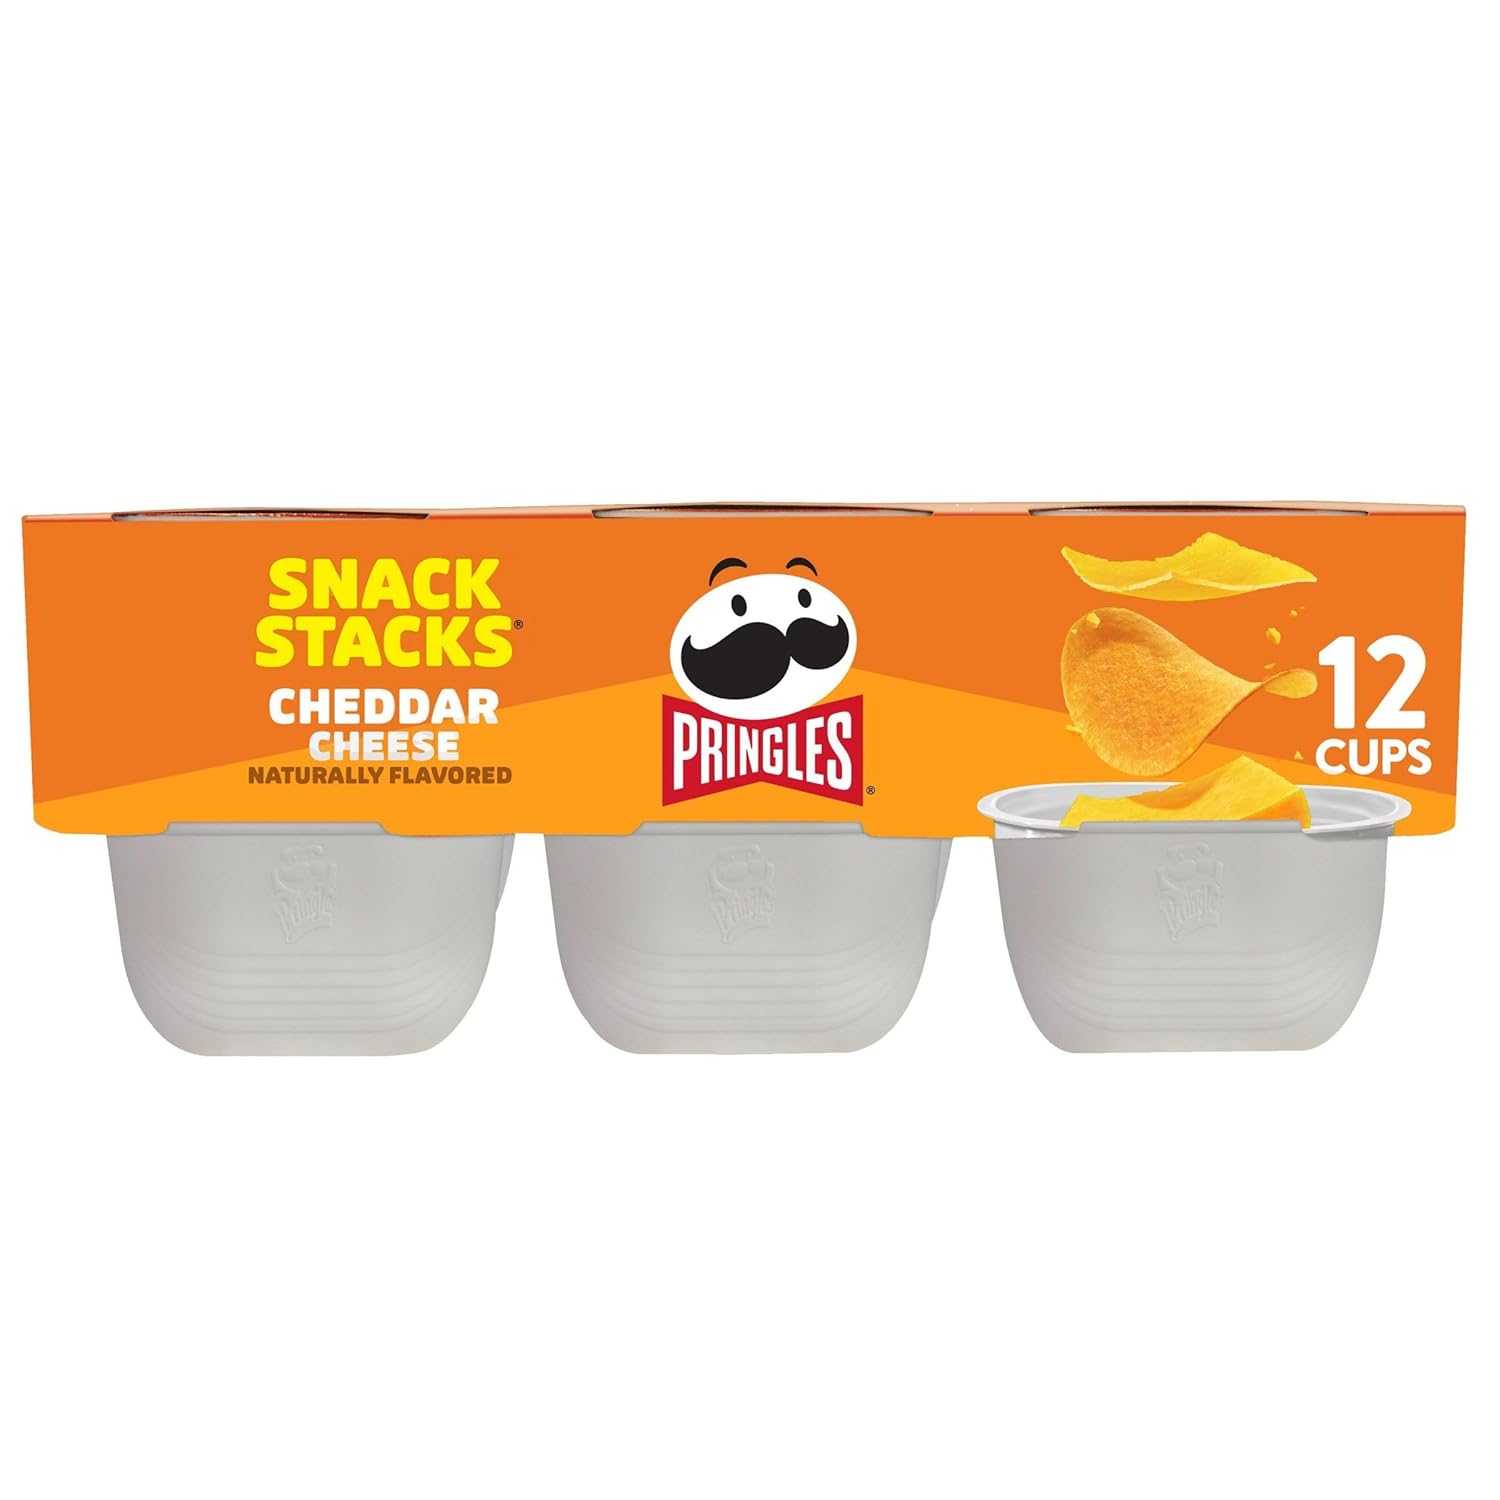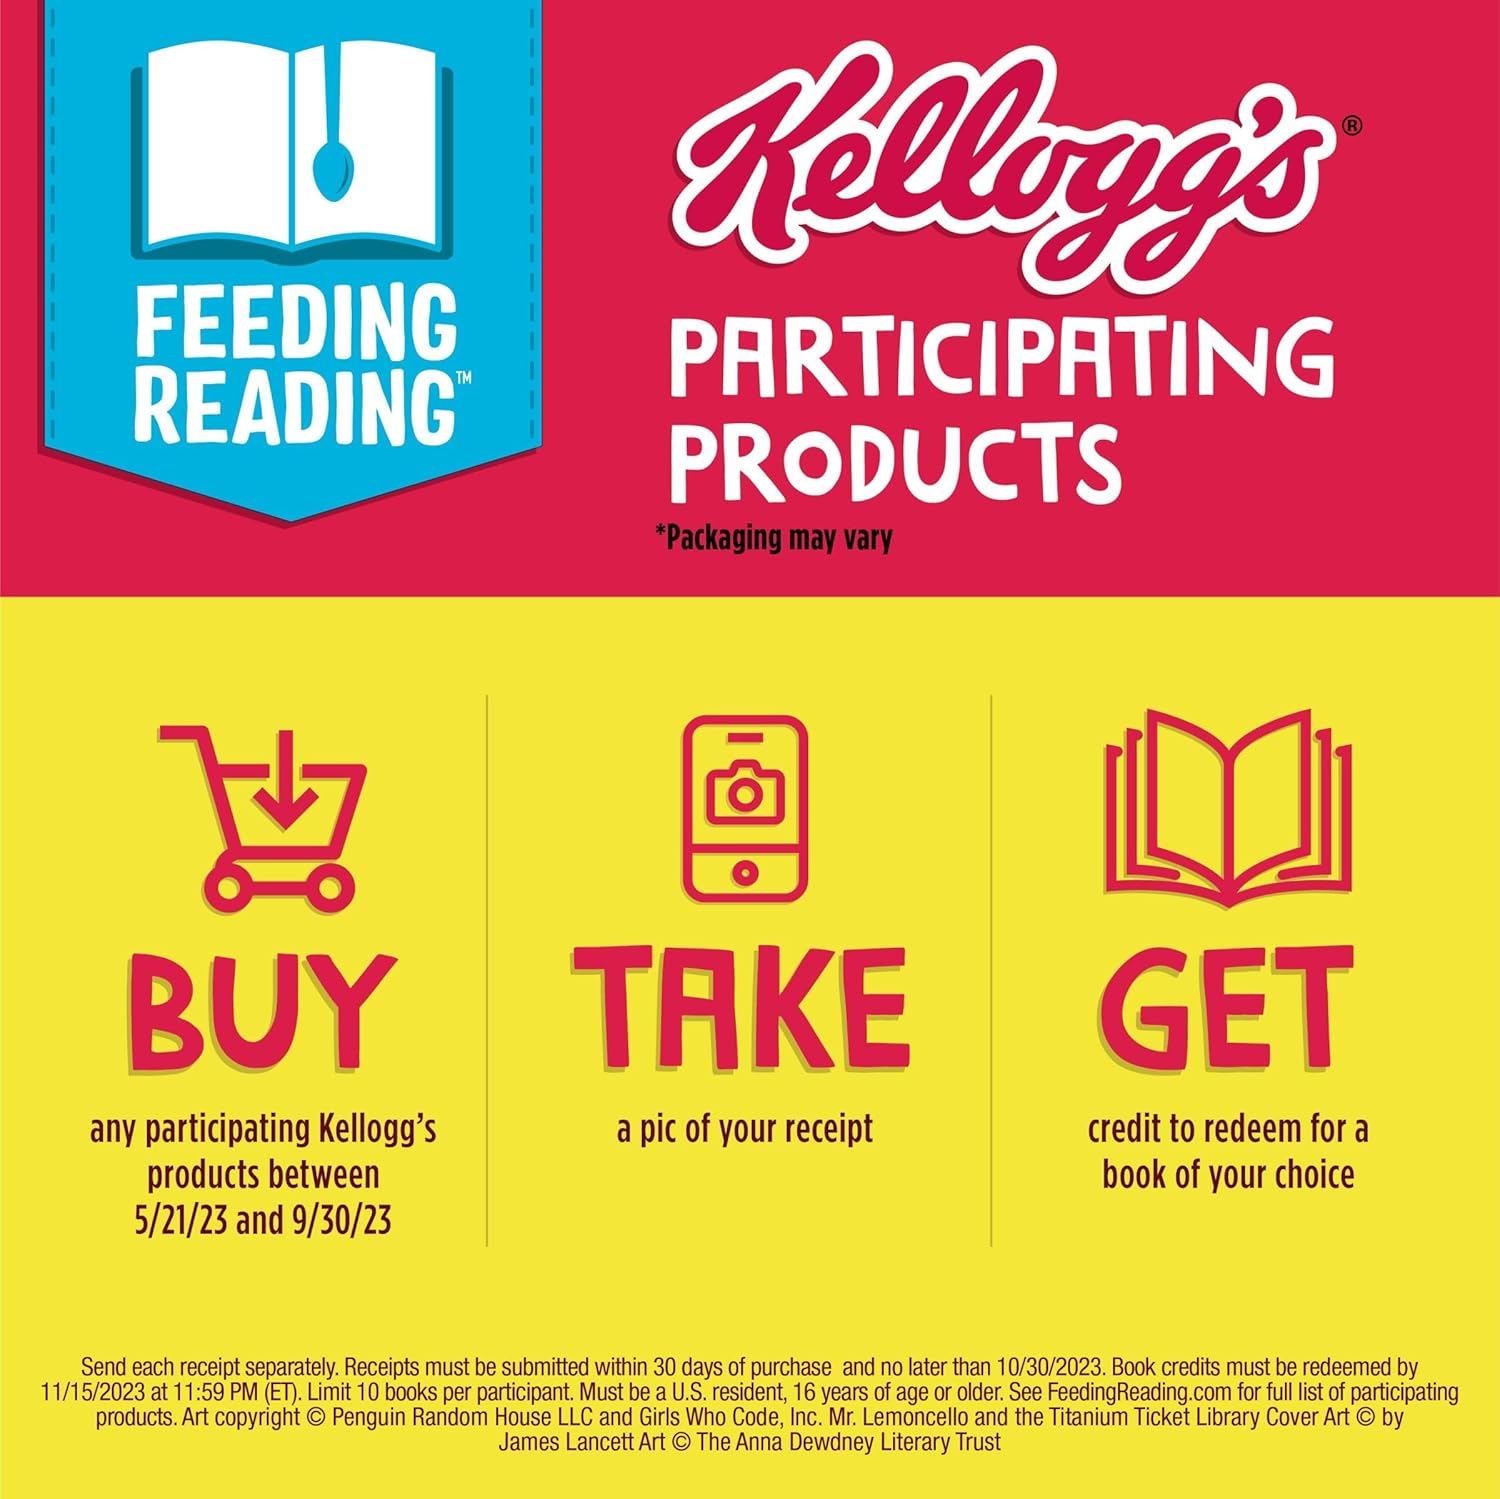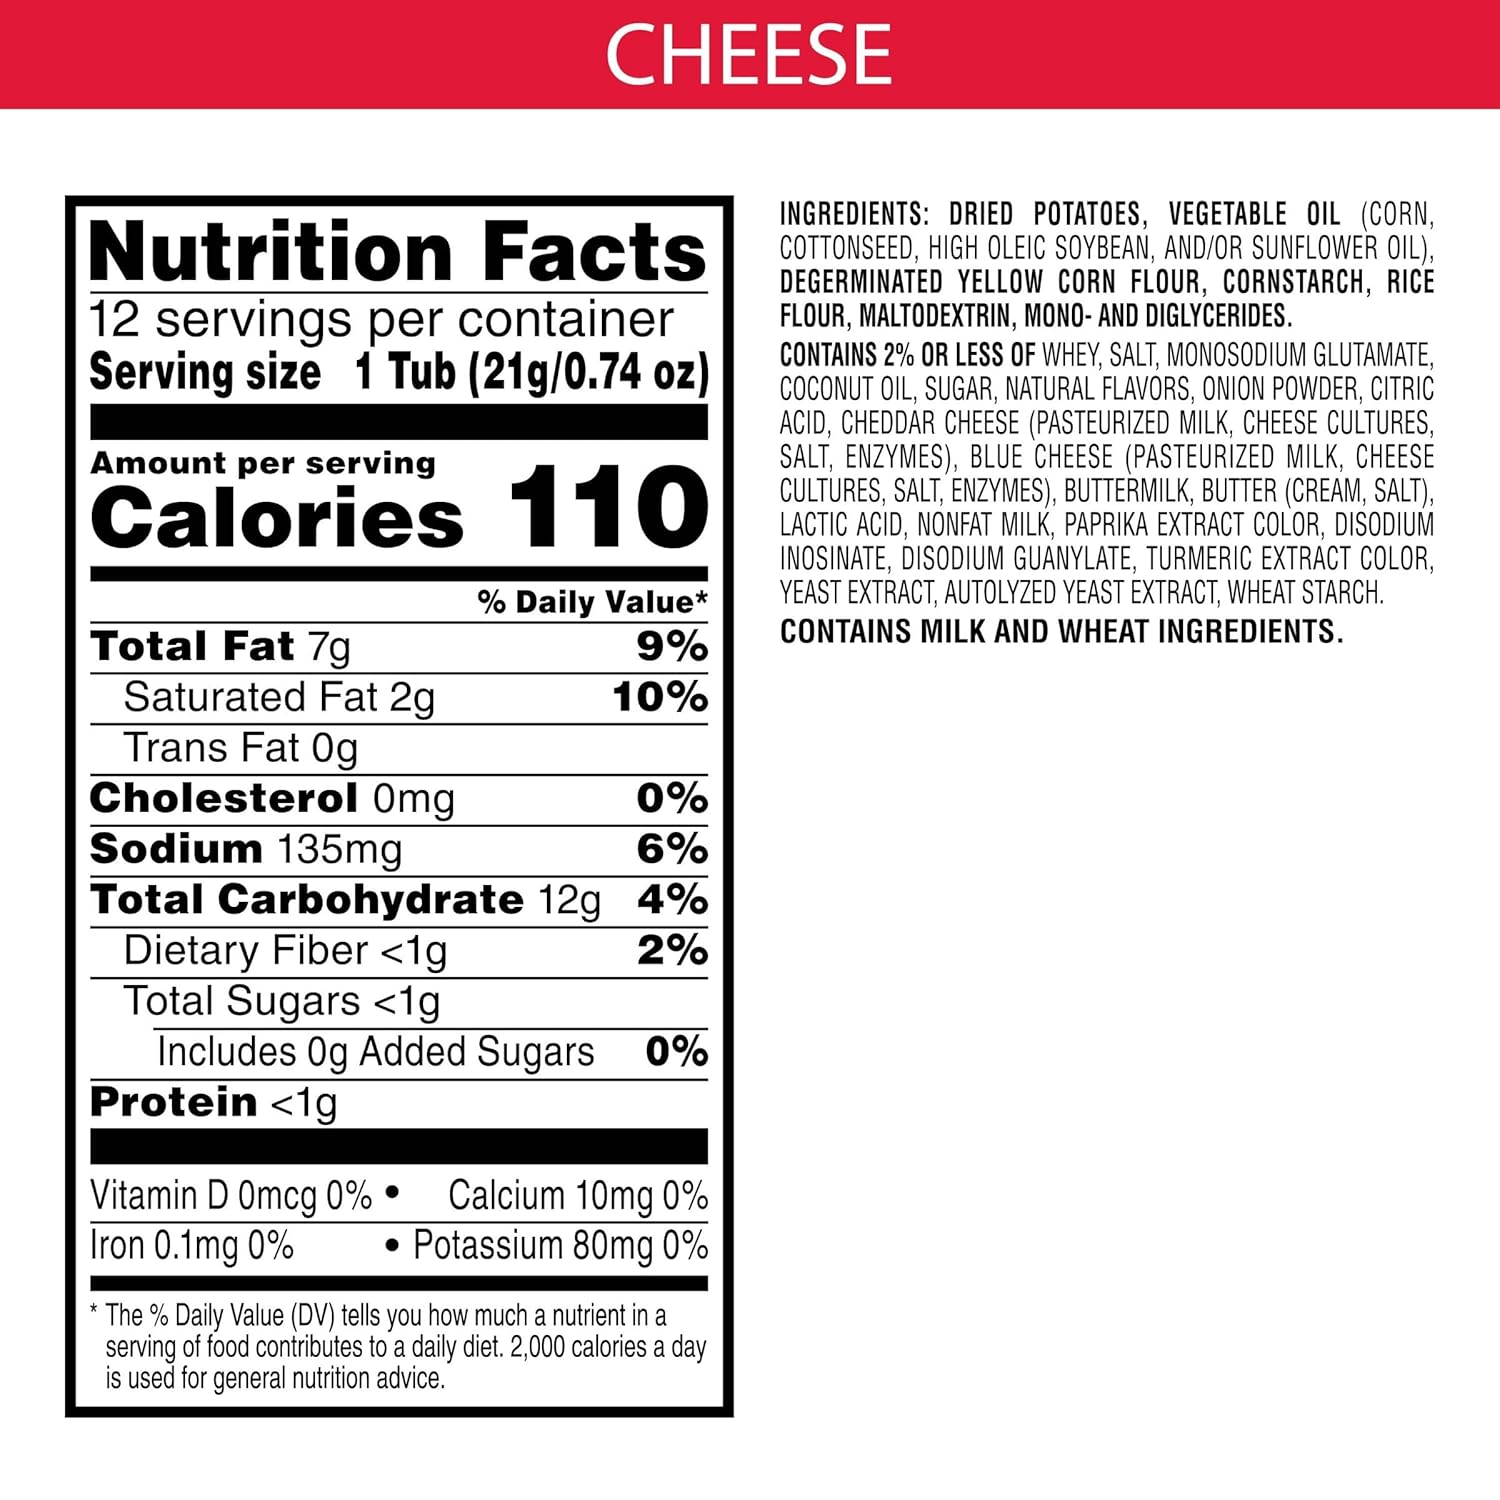
Pringles Potato Crisps Chips, Lunch Snacks, Office and Kids Snacks, Snack Stacks, Cheddar Cheese, 8.8oz Tray (12 Cups)
Category: Grocery
What comes after opening this pack of portable Pringles Snack Stacks? The crisp, hit-the-spot taste of potato seasoned with cheesy flavor. Includes one, 8.8-ounce tray containing 12 travel-ready cups of ingeniously shaped Pringles Cheddar Cheese Potato Crisps. Insanely light, crispy, and never greasy, they’re bursting with over-the-top cheesy goodness. With the convenient, portable cups, it’s easy to create your own snacking moments wherever, whenever; Grab a cup as an after-school snack or pack in lunch boxes, bring a cup to game time plus a few more for other Pringles fans. Stash a cup in your work desk or pantry to enjoy anytime. Share Pringles at your next get-together to turn up the flavor and fun among family and friends. Get your hands on Pringles Cheddar Cheese Potato Crisps for an irresistible taste experience that keeps you coming back, stack after stack.
Features: Crank up snacking moments with the outrageously delicious flavor and fun shape of Pringles Cheddar Cheese Potato Crisps | The original, stackable potato crisp seasoned with a craveable cheddar cheese flavor from edge to edge | Always tasty, never greasy; Kosher Dairy; Contains milk and wheat ingredients | Hand out cups to everyone for game time, family movie night or TV watching; Keep cups in your office desk; The stackable snack options are endless | Includes 1, 8.8oz tray containing 12 individually sized cups of ready-to-eat potato crisps; Packaged for freshness and great taste